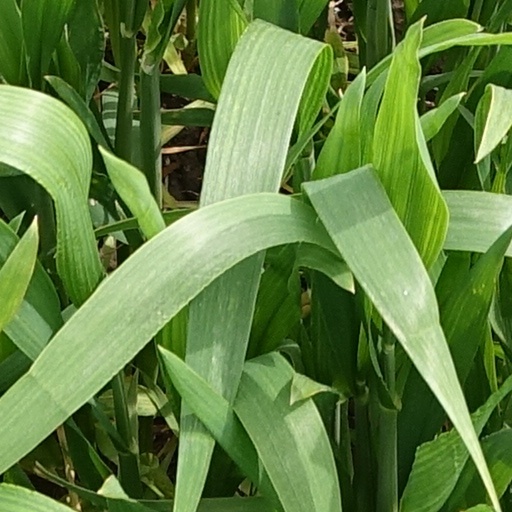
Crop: wheat